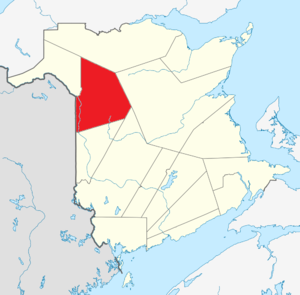
Le comté de Victoria est situé à l'ouest du Nouveau-Brunswick, au Canada. Il y avait au total 18 617 habitants en 2016.